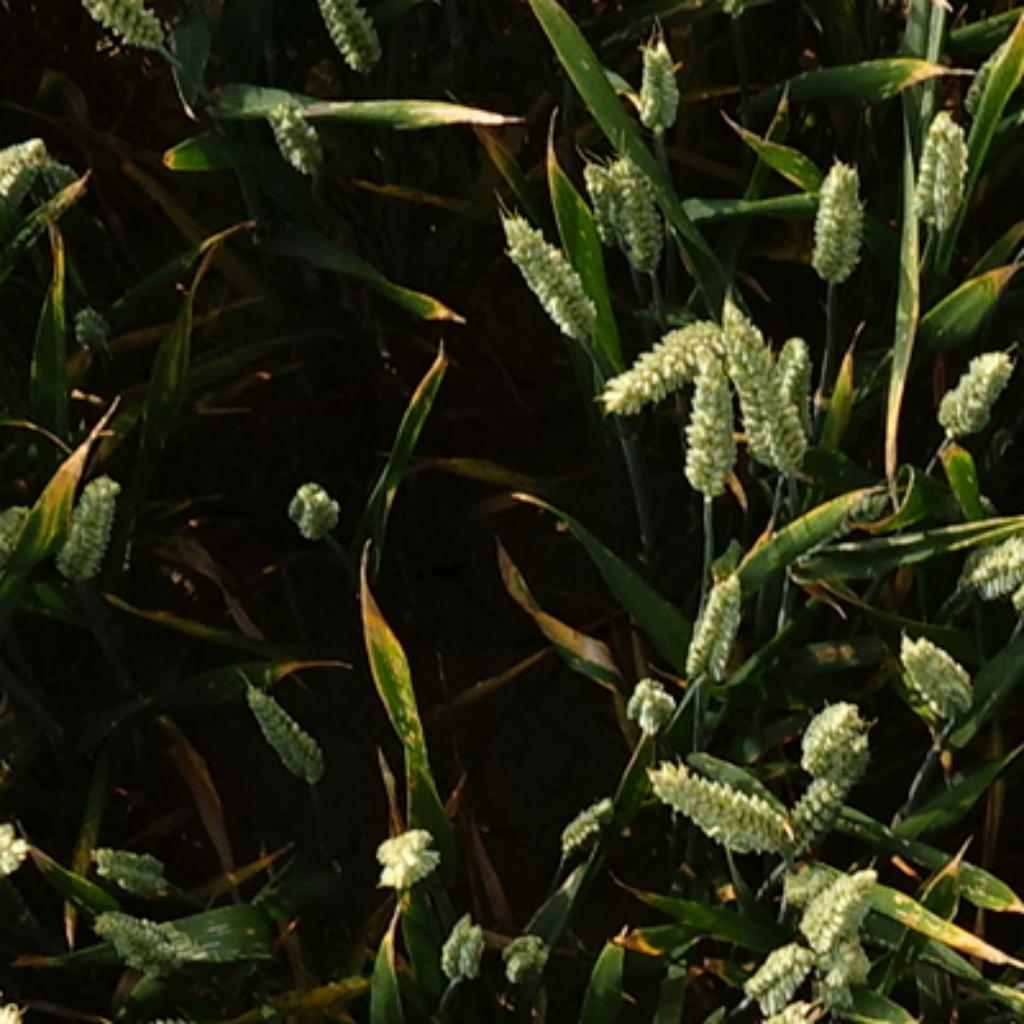
Country: France
Location: VSC
Wheat development stage: Filling - Ripening